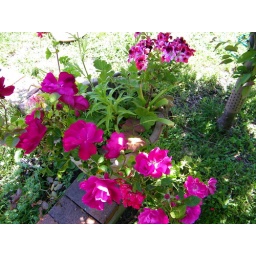
other plants in pot also